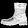
Label: Ankle boot